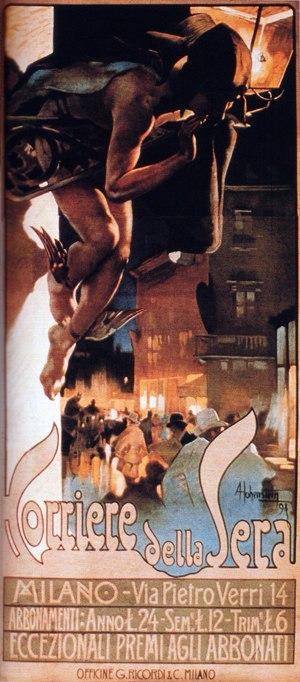
Adolfo Hohenstein, né le 18 mars 1854 à Saint-Pétersbourg et mort le 12 avril 1928 à Bonn, est un peintre, affichiste, costumier et décorateur allemand.